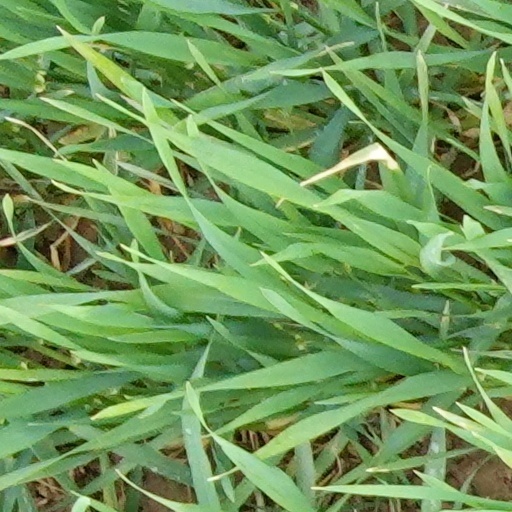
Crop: wheat